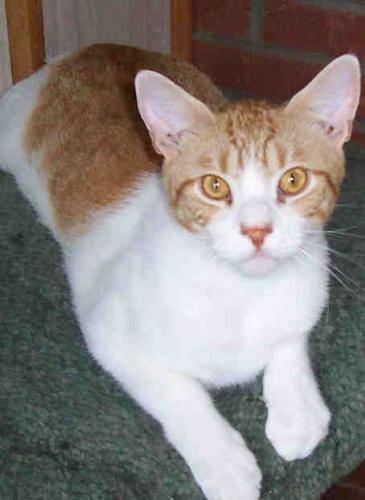
cat